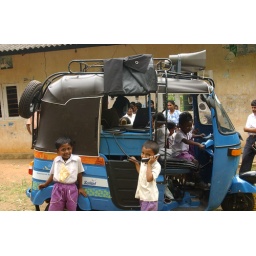
A small boy uses the telephone in the etuktuk. This photo was taken for the UNESCO publication 'from access to engagement'.